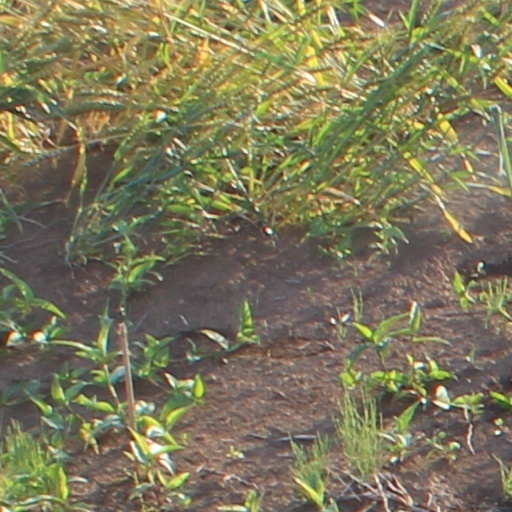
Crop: wheat